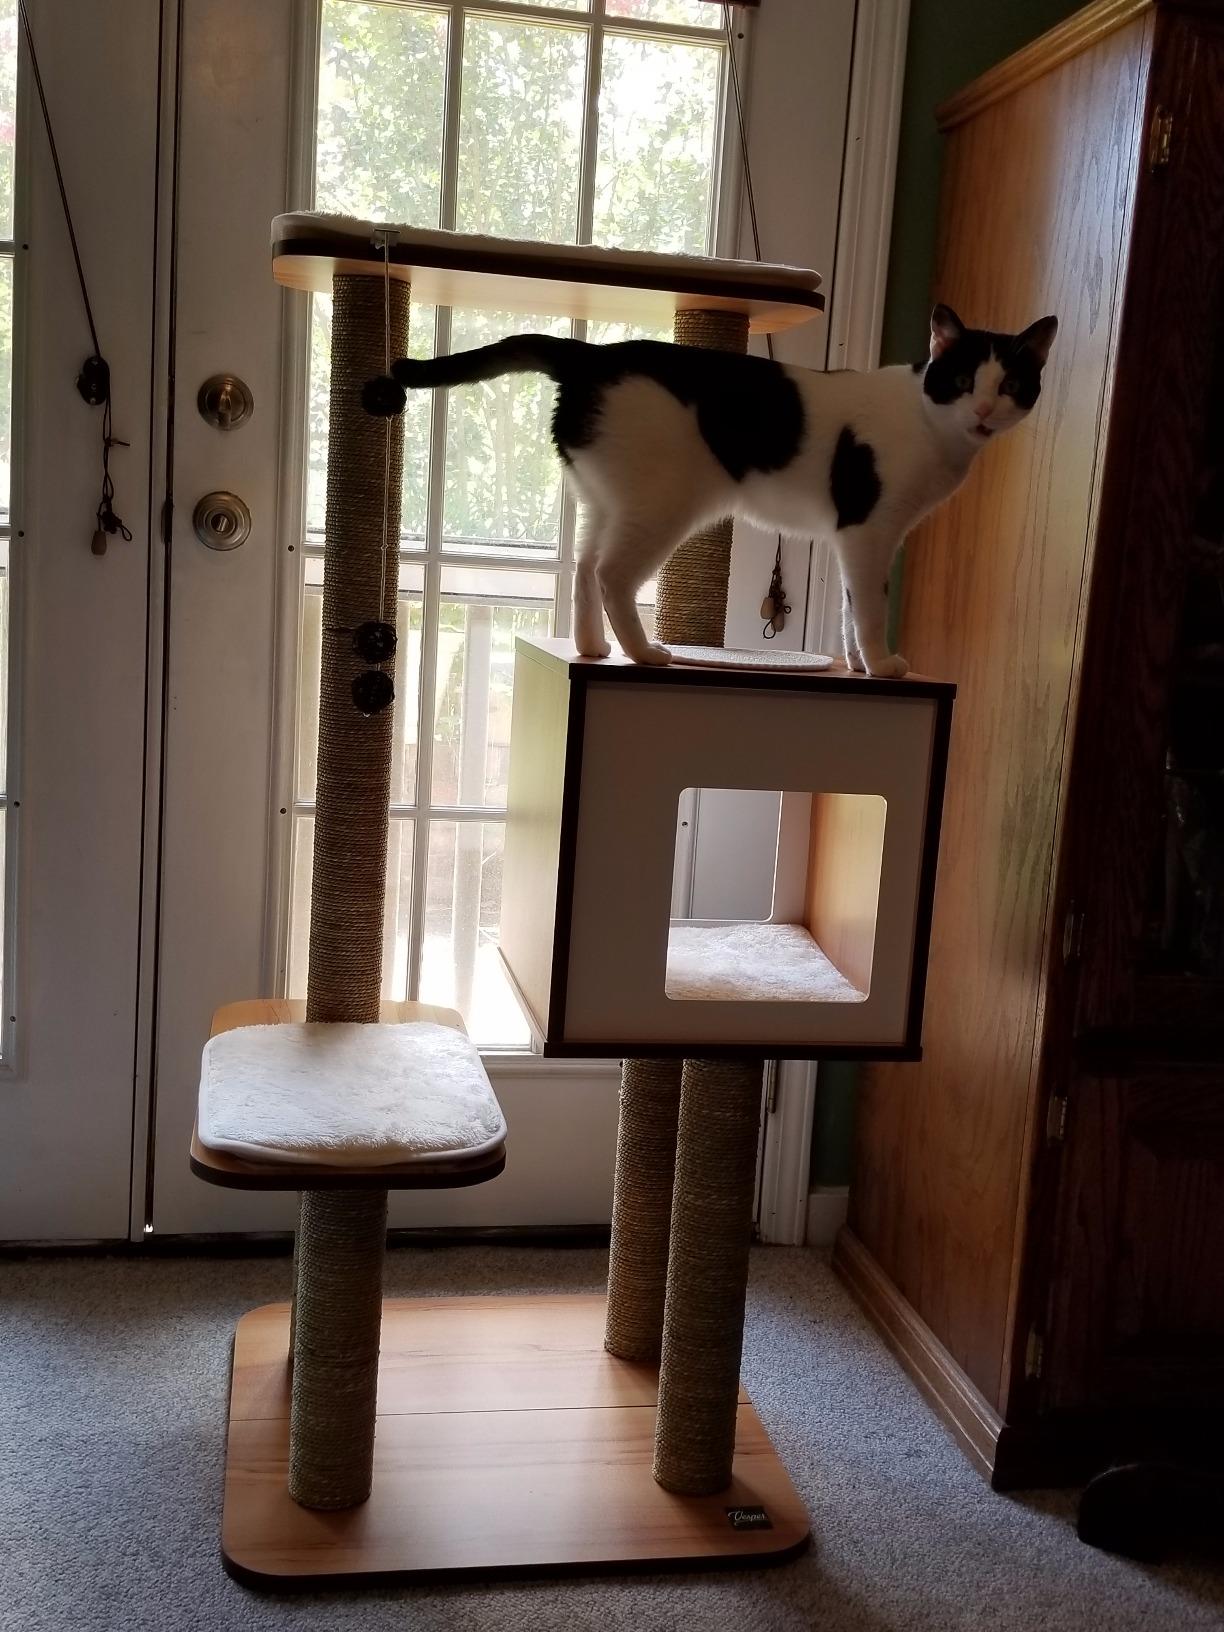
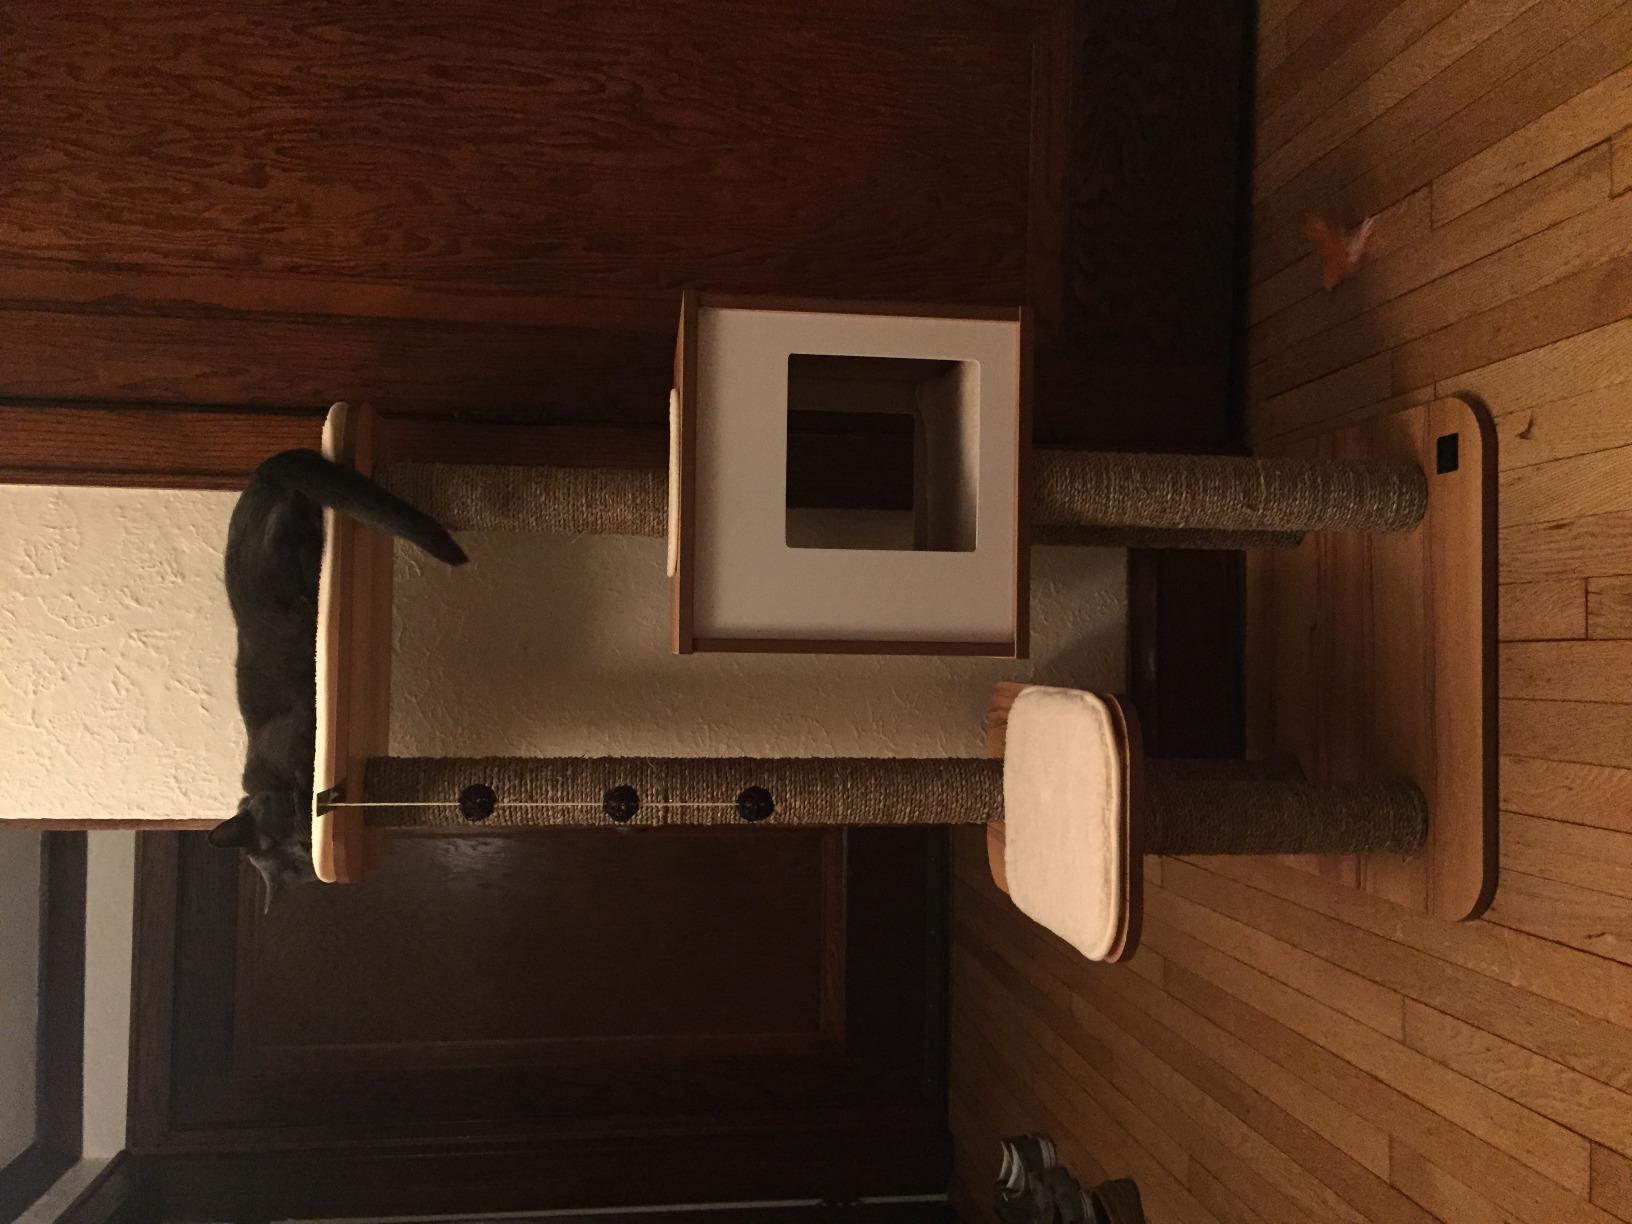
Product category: items_cat tree
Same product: yes